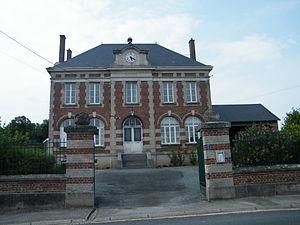
Mairie.
Hangard est une commune française située dans le département de la Somme, en région Hauts-de-France.